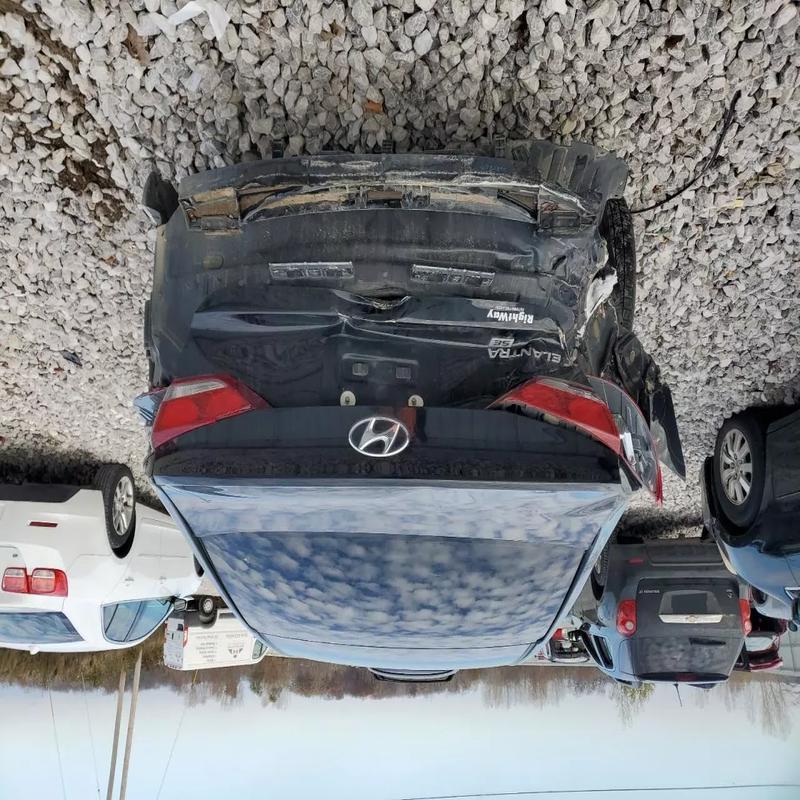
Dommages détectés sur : malle, feu arrière gauche, pare-choc arrière, plaque d'immatriculation arrière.
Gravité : majeur